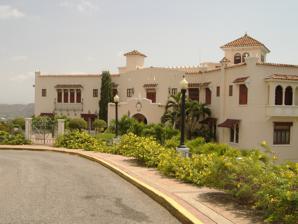
Building: Castillo Serrallés
Country: Puerto Rico
Year built: 1930
Castle/mansion in Ponce, Puerto Rico This article is about the building. For the museum at this building, see Museo Castillo Serrallés . Not to be confused with Casa Serrallés . United States historic place Castillo de Serralles U.S. National Register of Historic Places Puerto Rico Historic Sites and Zones Castillo Serrallés in 2007 Location of Ponce and Castillo Serrallés in Puerto Rico Location Ponce, Puerto Rico Coordinates 18°01′07″N 66°37′09″W / 18.018698°N 66.619274°W / 18.018698; -66.619274 Area 2.5 acres (1.0 ha) Built 1930 Architect Pedro Adolfo de Castro Architectural style Spanish Colonial Revival NRHP reference No. 80004494 RNSZH No. 2001-(RS)-23-JP-SH Significant dates Added to NRHP 3 November 1980 Designated RNSZH May 16, 2001 Castillo Serrallés (English: Serralles Castle) is a mansion located in the city of Ponce, Puerto Rico , overlooking the downtown area ( Ponce Pueblo ). It was built during the 1930s for Juan Eugenio Serrallés, son of businessman Juan Serrallés , founder of Destilería Serrallés . The structure sits on a 2.5-acre (1.0 ha) exceedingly manicured property. Nowadays, the structure functions as a museum, Museo Castillo Serrallés , with information about the sugar cane and rum industries and its impact in the economy of Puerto Rico . It is also increasingly used as a venue for social activities, including destination weddings . The property was listed in the National Register of Historic Places in 1980 and on the Puerto Rico Register of Historic Sites and Zones in 2001. In 1996, the structure was featured in the American TV series America's Castles . History The house was purchased by the city of Ponce from the Serrallés heirs. While the castle was valued at US$17–US$25 million, it was purchased for a mere US$400,000 and included much of the furniture in the sale. The city's initial intent was to turn it into a museum of Puerto Rican music. The Museum of Puerto Rican Music was eventually established elsewhere in the city. The mansion was emptied in 1956, and while the structure kept in very good shape, the grounds were overgrown by weeds to the point that a total landscaping plan was needed to return the estate to its past glory.  In 1980, the property was still owned by Rosa Serrallés Torruella and Felix J. Serrallés Sanchez. Location El Vigia and Castillo Serralles The mansion was built on the south side of Cerro del Vigía ( Del Vigía hill), which is the most prominent and nearest hill to the Ponce Historic Zone . Its location has the mansion overlooking the city of Ponce . Cerro del Vigía is the name of one of the hills to the north of the city of Ponce that make up the foothills of the Cordillera Central found further inland.  The location of the mansion, together with its magnificent landscape, and many architectural details, have made it unique among other Puerto Rico mansions. Its location atop the Cerro del Vigía hill makes it visible from nearly every part of the city of Ponce, "as a constant reminder to all Ponceños of their heritage". The building's location, coupled with its "Y" shape form, allows for an impressive and breath-taking view of the city of Ponce from any one of its eastern, southern, or western elevations. Significance The Serrallés mansion was built as the exclusive residence of Don Juan Eugenio Serrallés, a leader in the sugar cane industry during the early part of the 20th century. The building is significant from both the architectural and historical perspectives. Architecturally, the building represents an example of Spanish Moroccan architecture, the style first introduced in Puerto Rico by the architect Pedro Adolfo de Castro. Three examples of this style of architecture were: El Castillo de Valdes in Mayagüez , el Castillo de Mario Mercado Montalvo in Guayanilla , and el Castillo de Serrallés.  In the 1920s, other similar mansions were built in Puerto Rico, but Castillo Serrallés is the best preserved.  Historically, the building is a reminder of the cultural and economic changes that southern Puerto Rico experienced in the 1920s. "Ponce's dependence on the sugar cane industry at the close of the nineteenth century, created an atmosphere of development from which evolved a series of intrinsic cultural characteristics and afforded great wealth to many families involved in the industry. The wealthy families generally chose Europe as the model for the direction that cultural endeavors would take." According to the Puerto Rico State Historic Preservation Office, "European fashions and lifestyles were usually preferred in this part of the Island...The result of [the] intense cultural interest [of the time] provided work for artists, artisans, and architects whose creations tended to strengthen the image of the ethnic identity...Even though El Castillo Serralles is not based on an indigenous design, its architectural significance lies in the fact that it was designed to adapt well with Caribbean climatic conditions. Its workmanship, its interior decorations, its furniture, and even its floor plan, reflect the cultural attitudes of the times". Physical characteristics The castle was built in 1930 by local architect Pedro Adolfo de Castro y Besosa. It includes two huge terraces , an outside fountain, and a symmetrical backyard garden. Its interior includes a luxurious hall, a spacious dining room, and an interior courtyard . The house has four floors. The ground floor houses the garage and a basement used as service quarters. The second floor contains the library, a central patio, a solarium , the living room, dining room, and the kitchen. The third floor contains all the sleeping quarters. The fourth floor is the terrace, from where the most impressive and commanding views of the city are possible. Intended as a relaxed entertainment space, the terrace has both covered and uncovered areas. Its flooring is all tiled. Access to the main entrance to the house from the front street, and leading to the second level of the north elevation, is by way of either of two semi-circular stairways which run from the covered carriage entrance on the ground level of the north elevation.  This leads to double French doors which open into a large vestibule reception area with a ceramic tile floor. The view from this room reveals an open courtyard patio with a fountain.  The formal living room is located to the left of the vestibule. The living room is the only room with a parquet floor. The building was constructed entirely of concrete. The mansion was designed in a style popular in the 1920s for representing Spanish Mediterranean influence. Prominent throughout the building is the use of wooden round arches over the building's large windows and doorways, many of them adorned with small stained glass panes. Some openings are also decorated in ornate iron work. The two towers that accentuate the building's eastern and western sides have red roof tiles.  This accent is also present on all other rooftops. The exterior of the buildings is finished in stucco . In the movies Scenes from the Disney Channel original movie Princess Protection Program were filmed in the castle. See also Puerto Rico portal Juan Serrallés Destilería Serrallés Don Q Ponce, Puerto Rico Casa Serrallés Notes